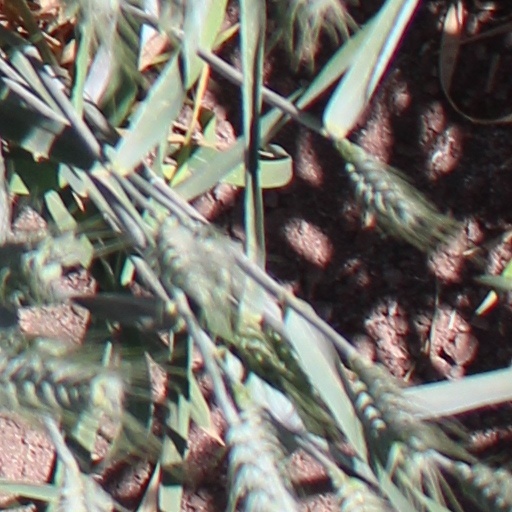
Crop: wheat